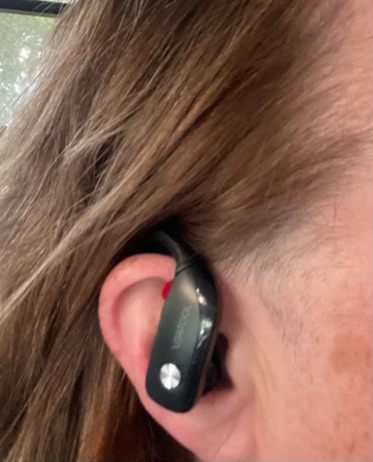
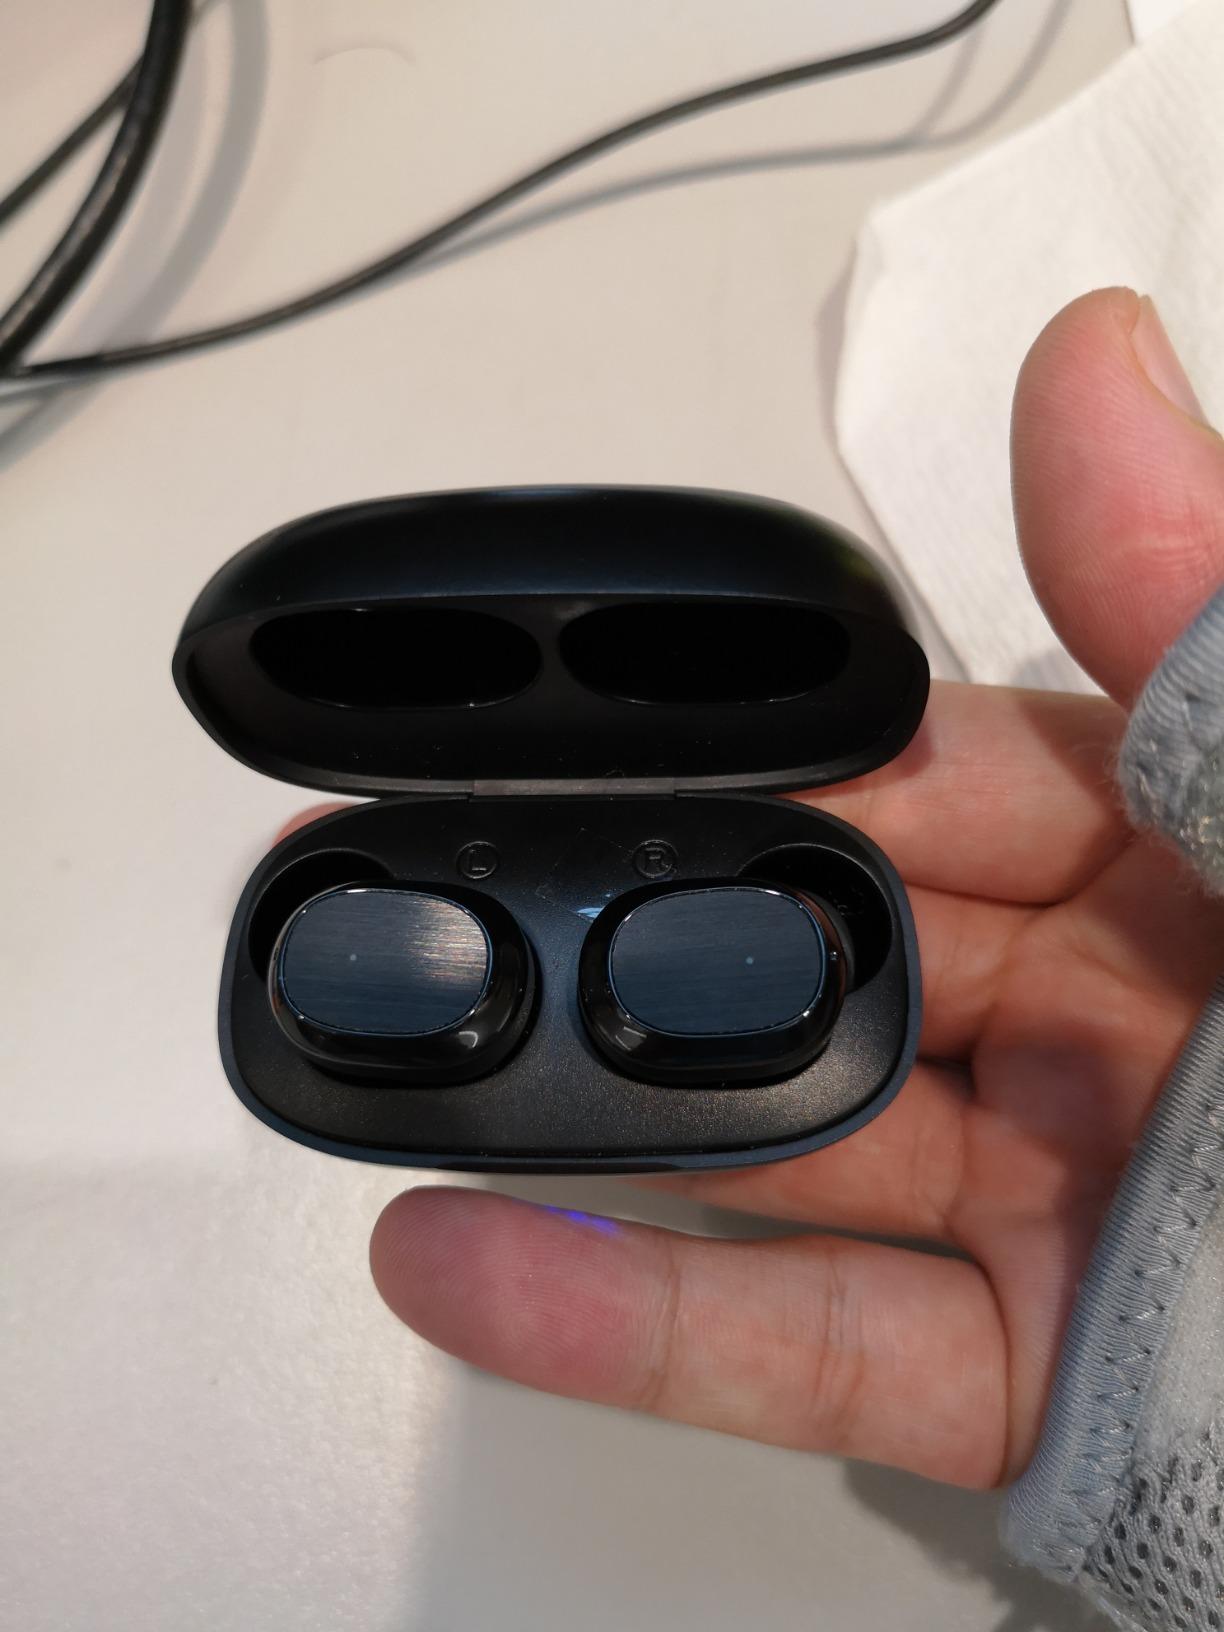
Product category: earbuds
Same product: no